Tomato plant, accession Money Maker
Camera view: bottom (45 deg); turntable rotation: 120 degrees
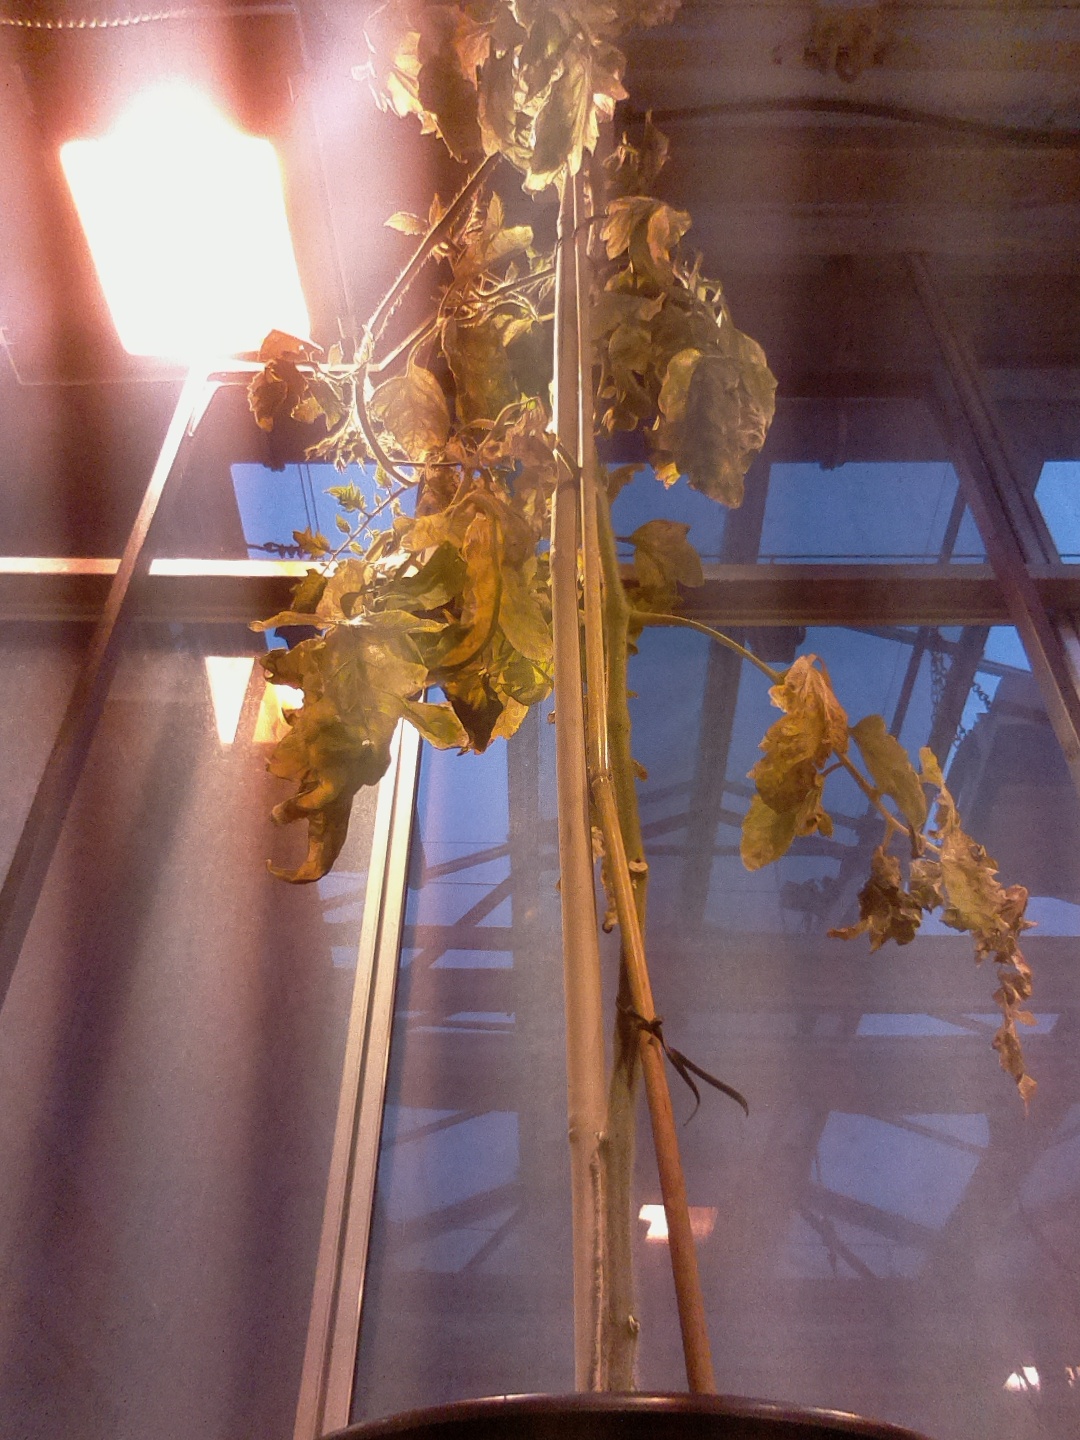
BBCH growth stage 79: 90% -100% of final fruit size